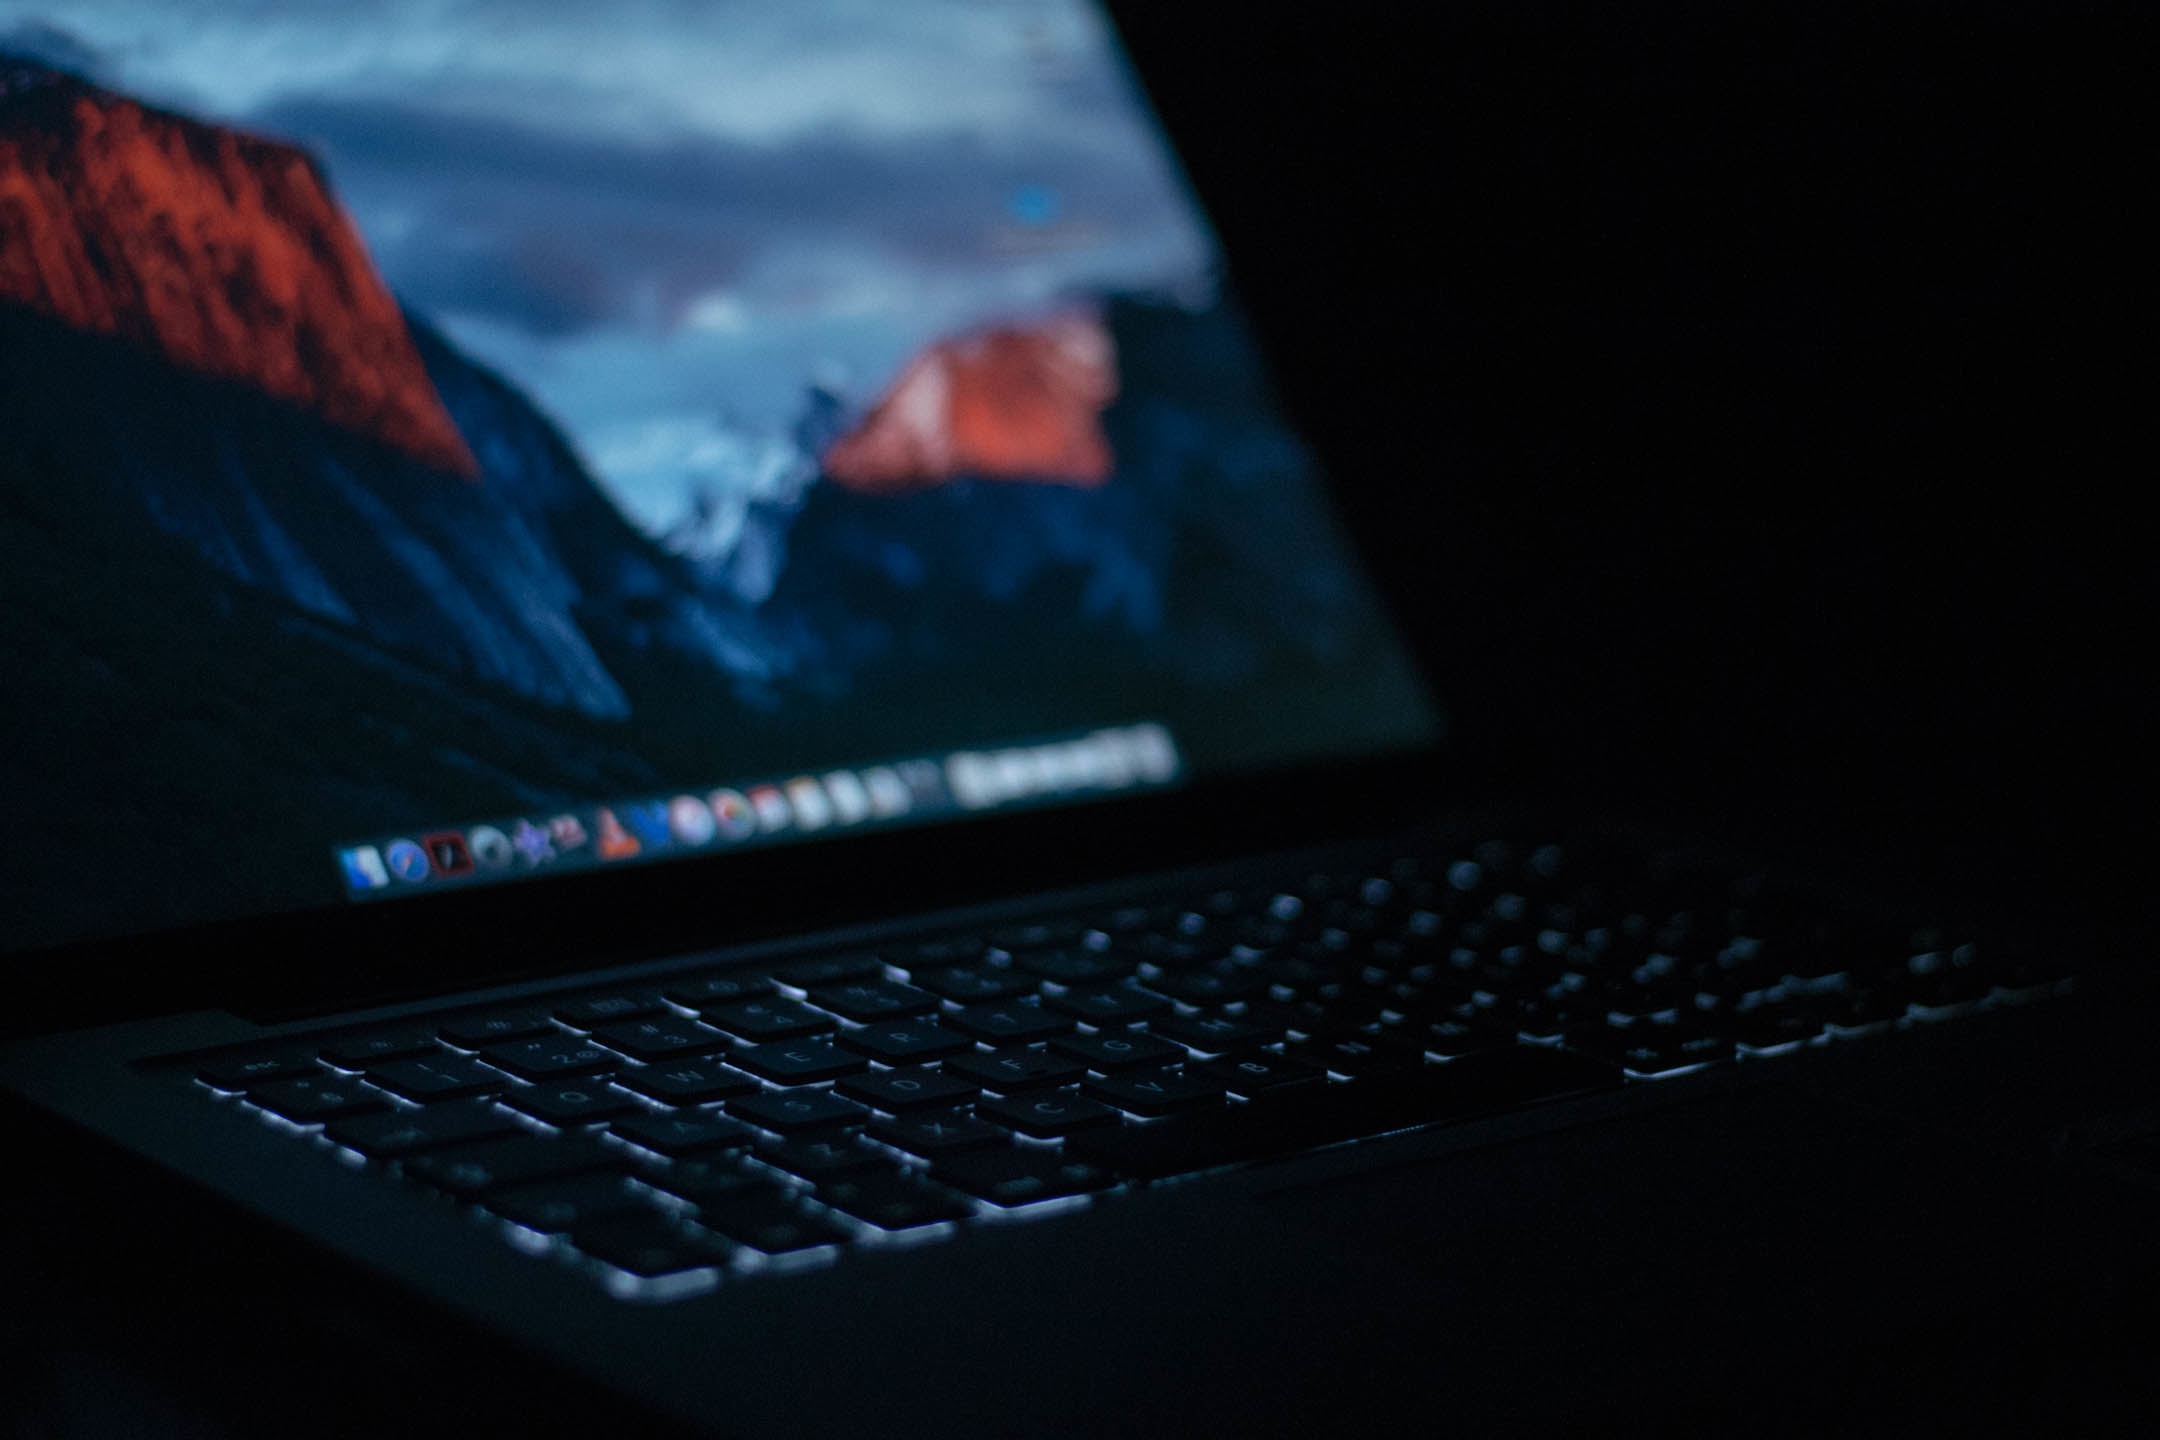
laptop, technology, darkness, black, multimedia, screenshot, personal computer, electronic device, computer hardware, personal computer hardware, display device